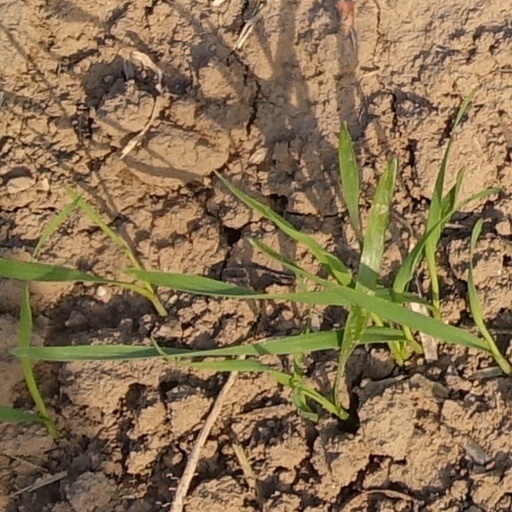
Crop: wheat